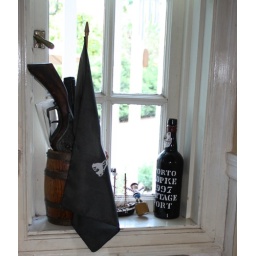
Some pirate-themes accessories on the window sill above the bathroom sink.